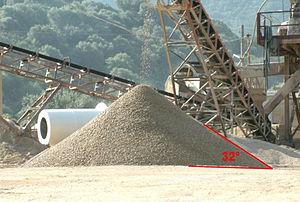
Un talus en construction est une surface pentue de terrain résultant de travaux de terrassement lors de la construction d’une route ou d’une digue par exemple, ou bien lors de la réalisation d'une fosse pour les fondations d’un bâtiment